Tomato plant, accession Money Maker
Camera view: horizontal (90 deg, fisheye); turntable rotation: 120 degrees
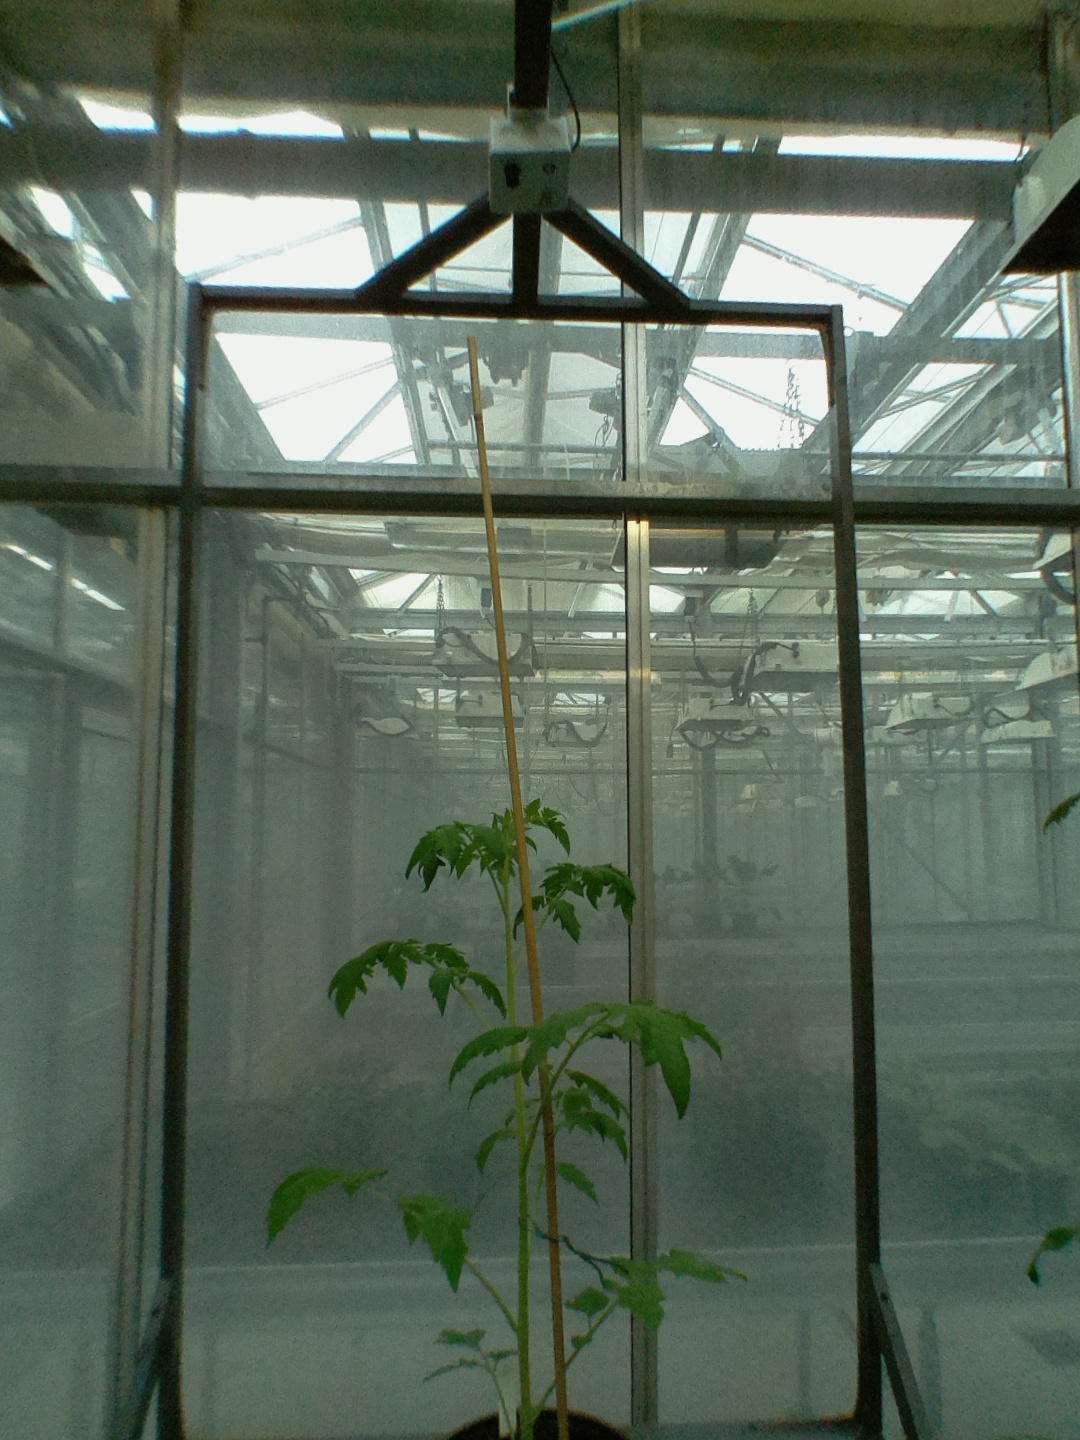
BBCH growth stage 14: 8 of true leaves visible